Liero

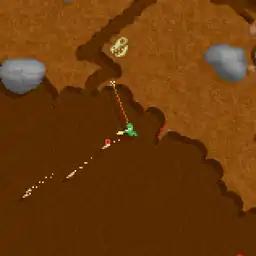
Screenshot of "Liero". The player is using the ninja rope to hang from a clump of dirt while shooting at the enemy with rockets.

Liero is a video game for MS-DOS, first released by Finnish programmer Joosa Riekkinen in 1998. The game has been described as a real-time version of "Worms" (a turn-based artillery game). Liero is Finnish for 'earthworm'. Inspired itself by the earlier game "MoleZ", "Liero" provided inspiration for the later games "Soldat" and "Noita".